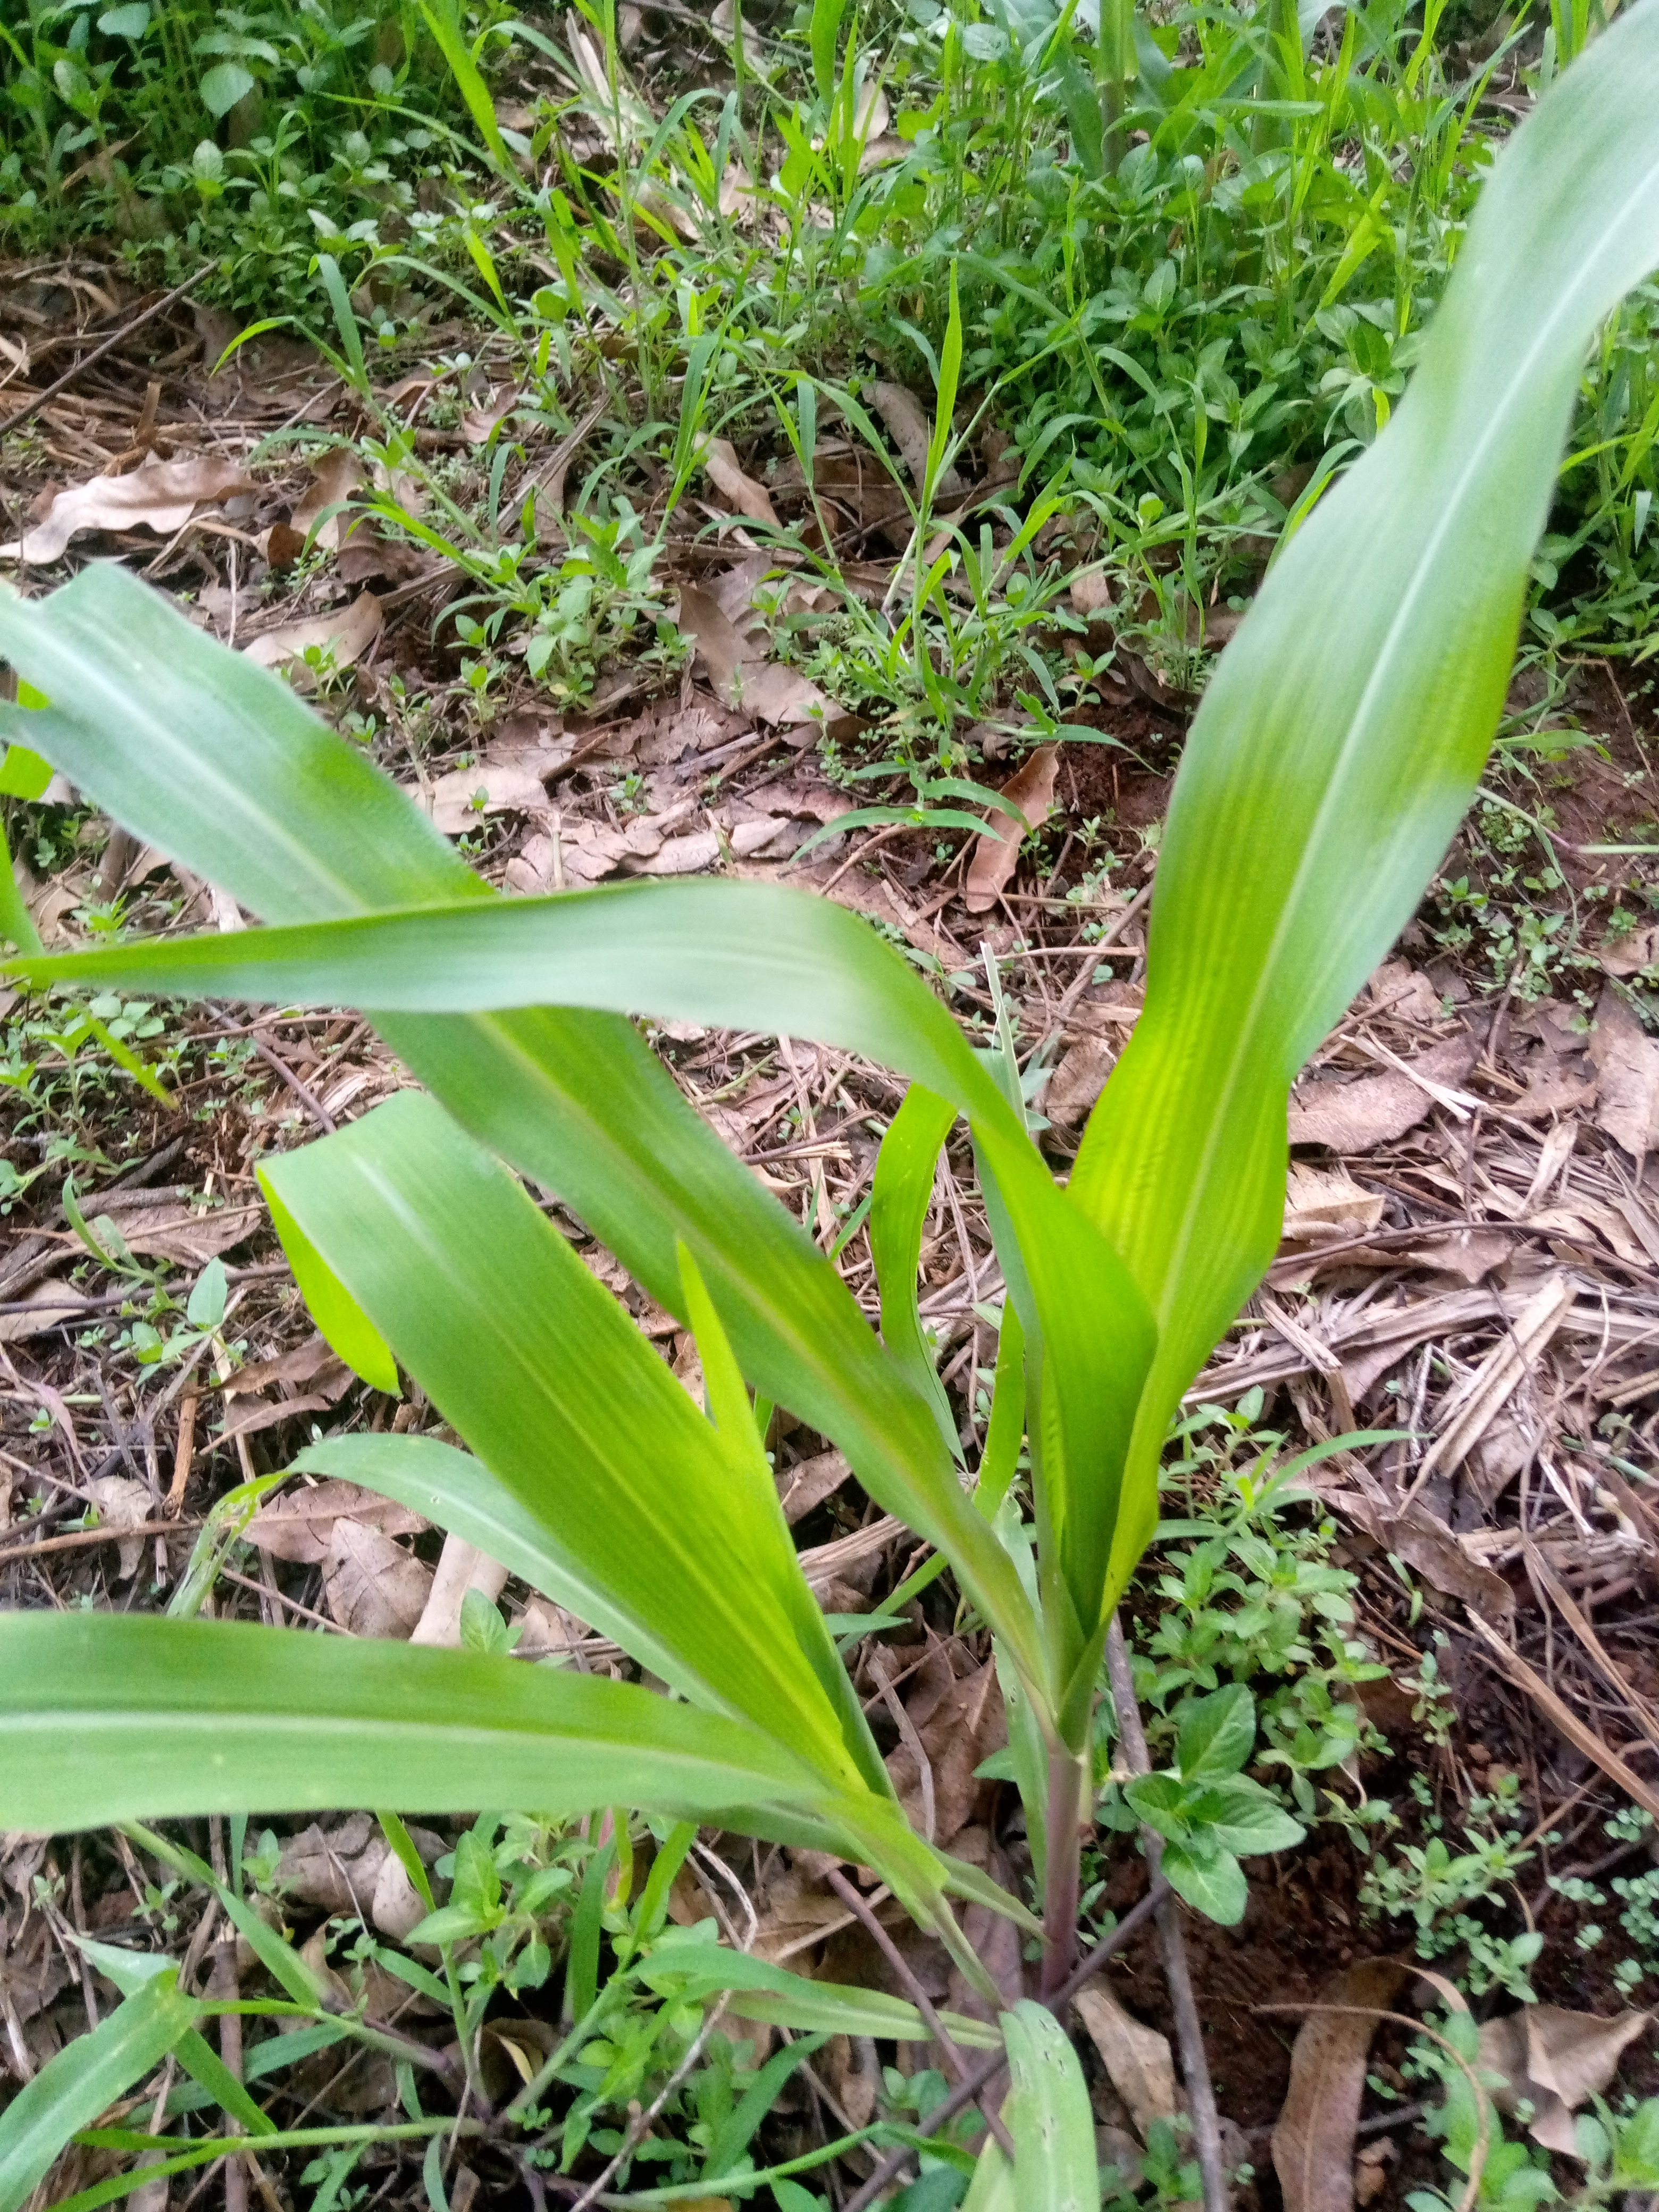
Label: healthy